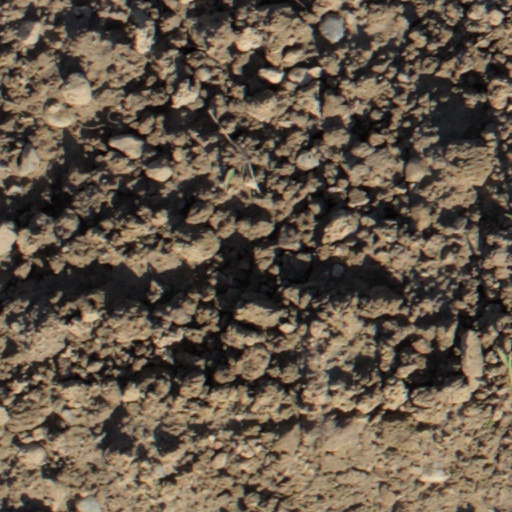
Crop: wheat